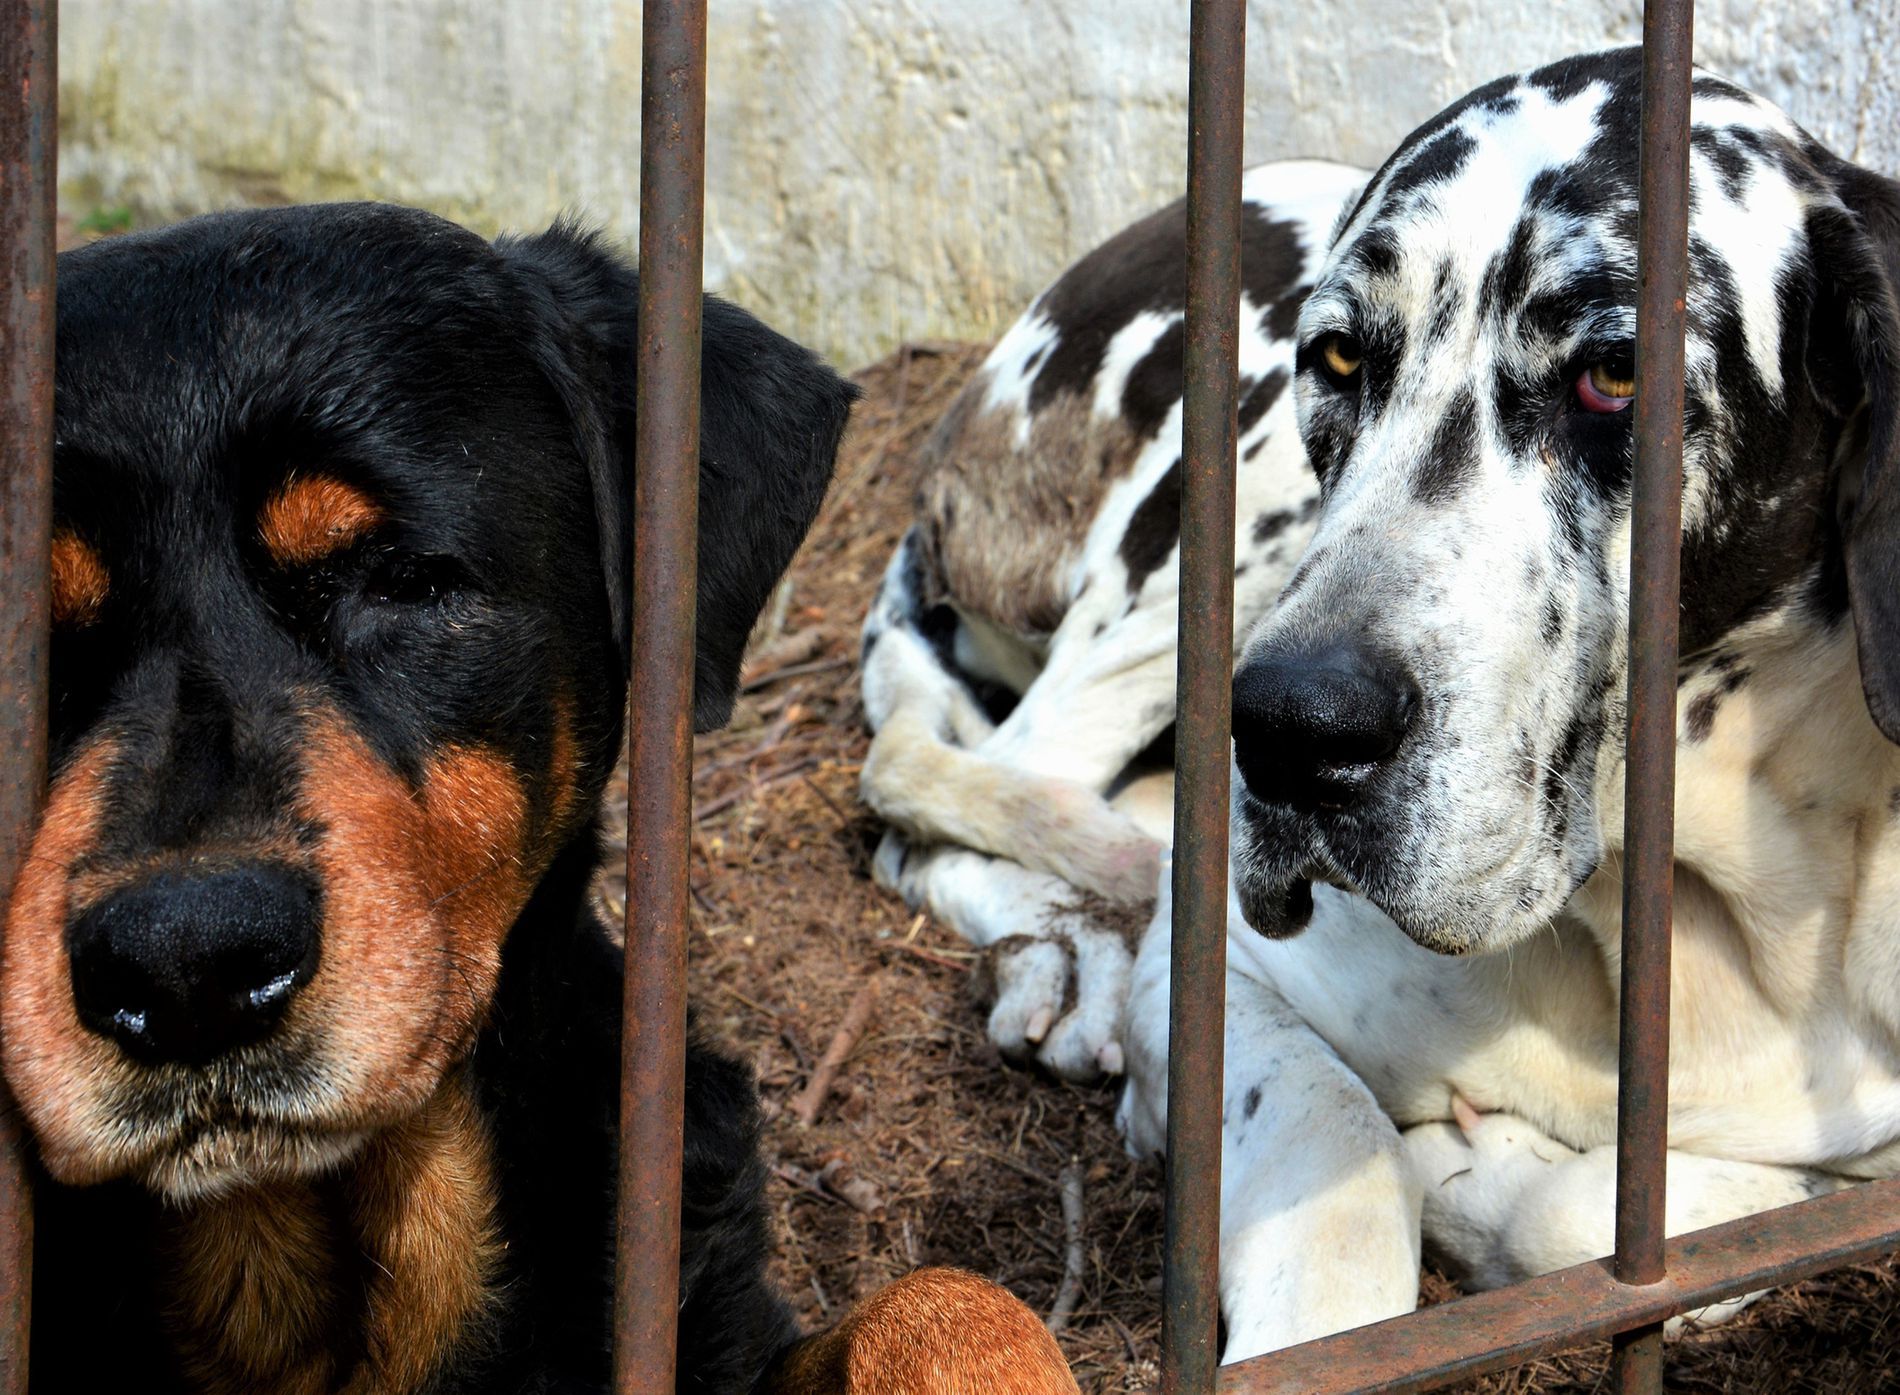
Behind a cage
This image showcases a cage containing two dogs, dirt, and metal bars in the foreground, giving very lonely vibes.
It is a close-up taken at eye level of a cage that contains two dogs. The dog on the right is white with dark brown patches and the dog on the left is black with reddish-brown. The dogs are sitting on brown dirt and in front of the dogs are gray metal bars creating a sad atmosphere.
Labels: Animal, Canine, Dog, Mammal, Pet, Hound, Den, Indoors, metal bar, cage, Dirt, Dogs, Metal bars
Camera: NIKON CORPORATION NIKON D5200
Lens: 18.0-105.0 mm f/3.5-5.6, AF-S DX VR Zoom-Nikkor 18-105mm f/3.5-5.6G ED
Aperture: F11
Exposure: 1/90 sec
ISO: 200
Focal length: 42.0 mm